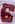
Number: 6